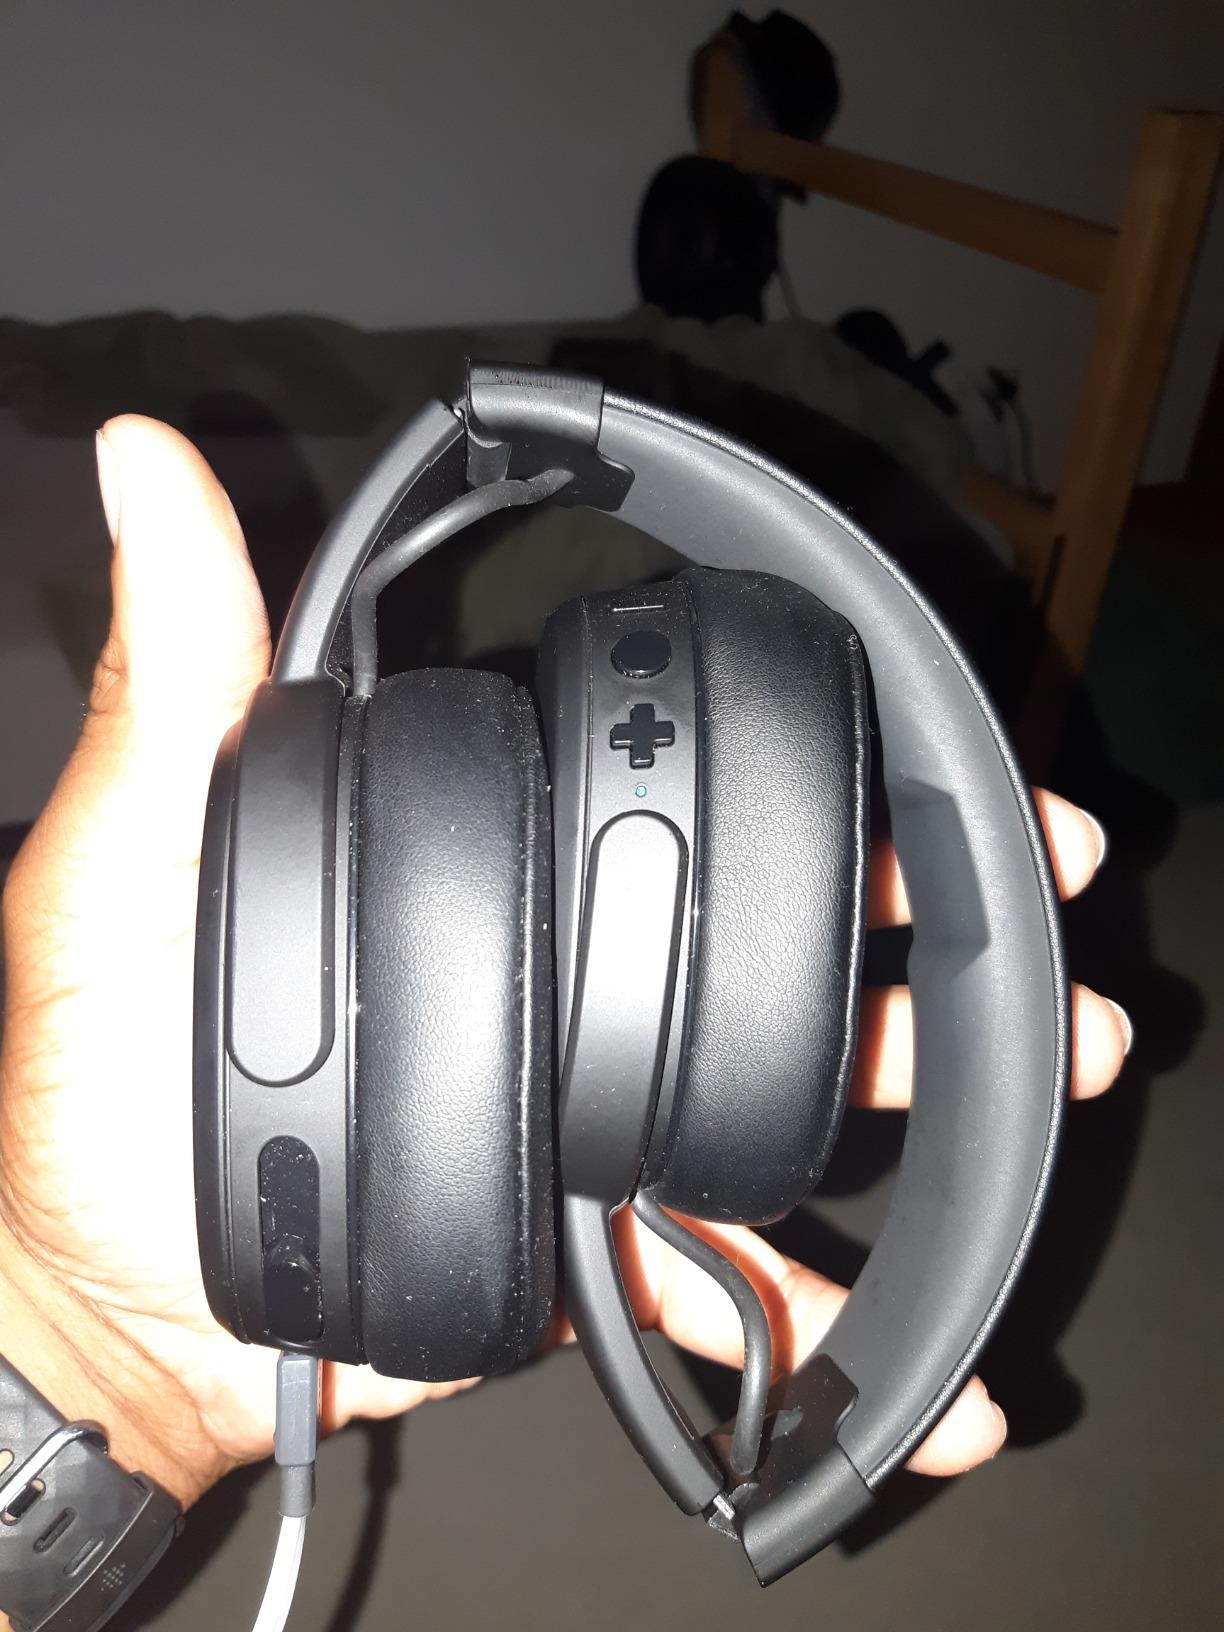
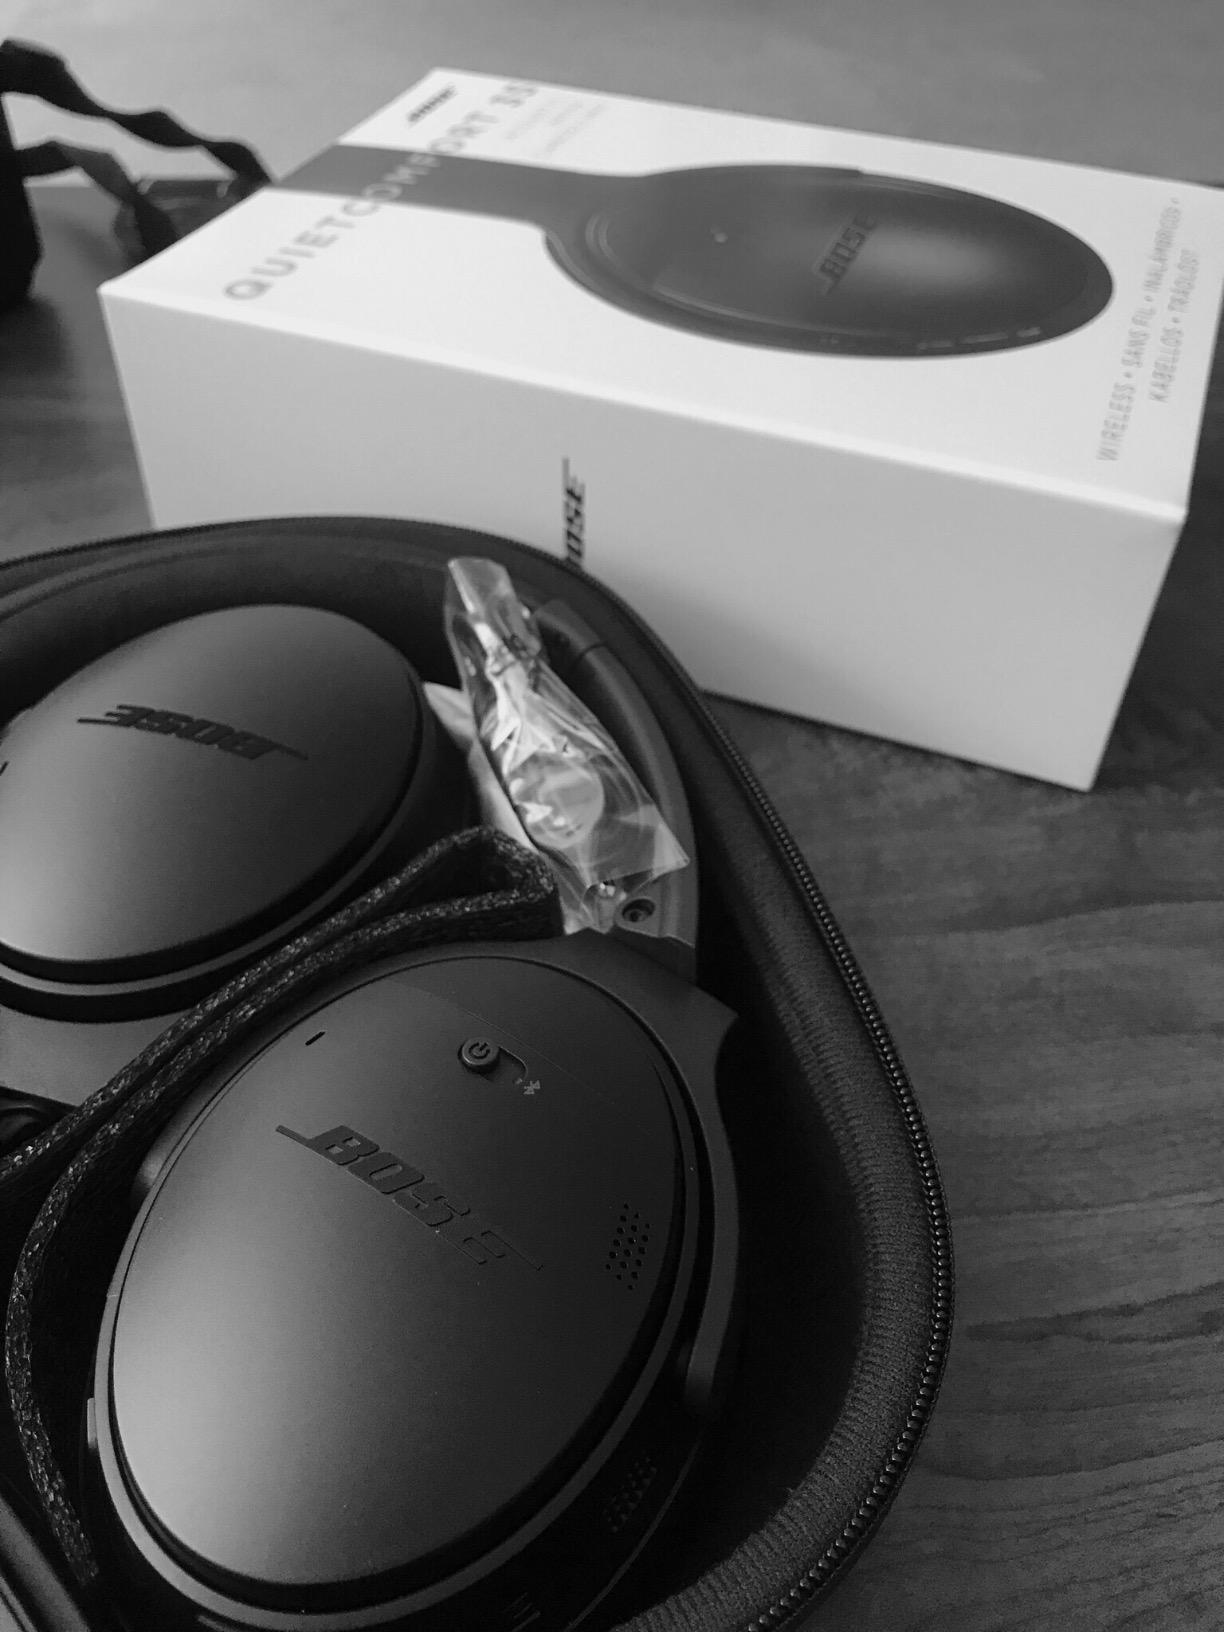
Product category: headphones
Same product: no